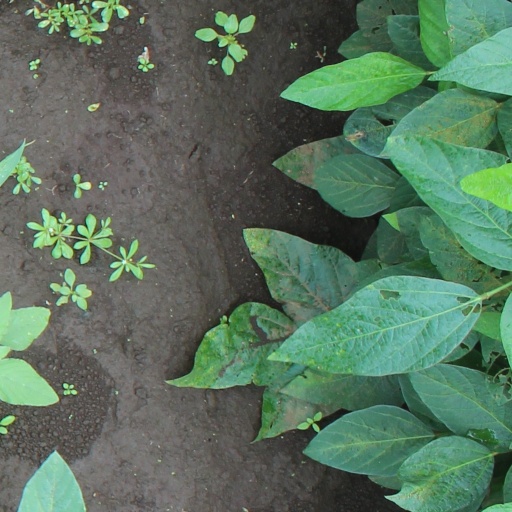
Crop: soybean